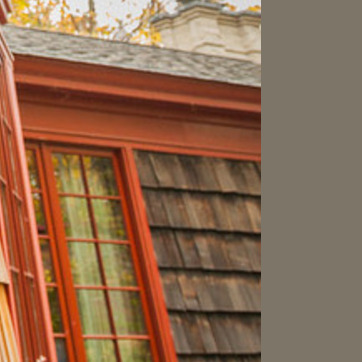
Material: wood